Crimean Khanate

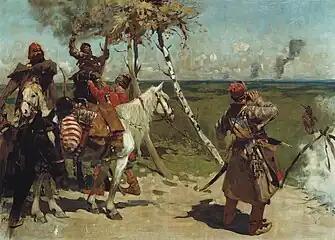
At the Southern Border of Moscva state by Sergey Vasilievich Ivanov

At the beginning of the 17th century, the ancestors of the Kalmyks, the Oirat Mongols, migrated from the steppes of Central Asia to the Lower Volga region. They reached the Volga about 1630. That land, however, was not uncontested pasture, but rather the homeland of the Nogai Horde. Large groups of Nogais fled southeast to the northern Caucasian plain and west to the Black Sea steppe, lands claimed by the Crimean Khanate.